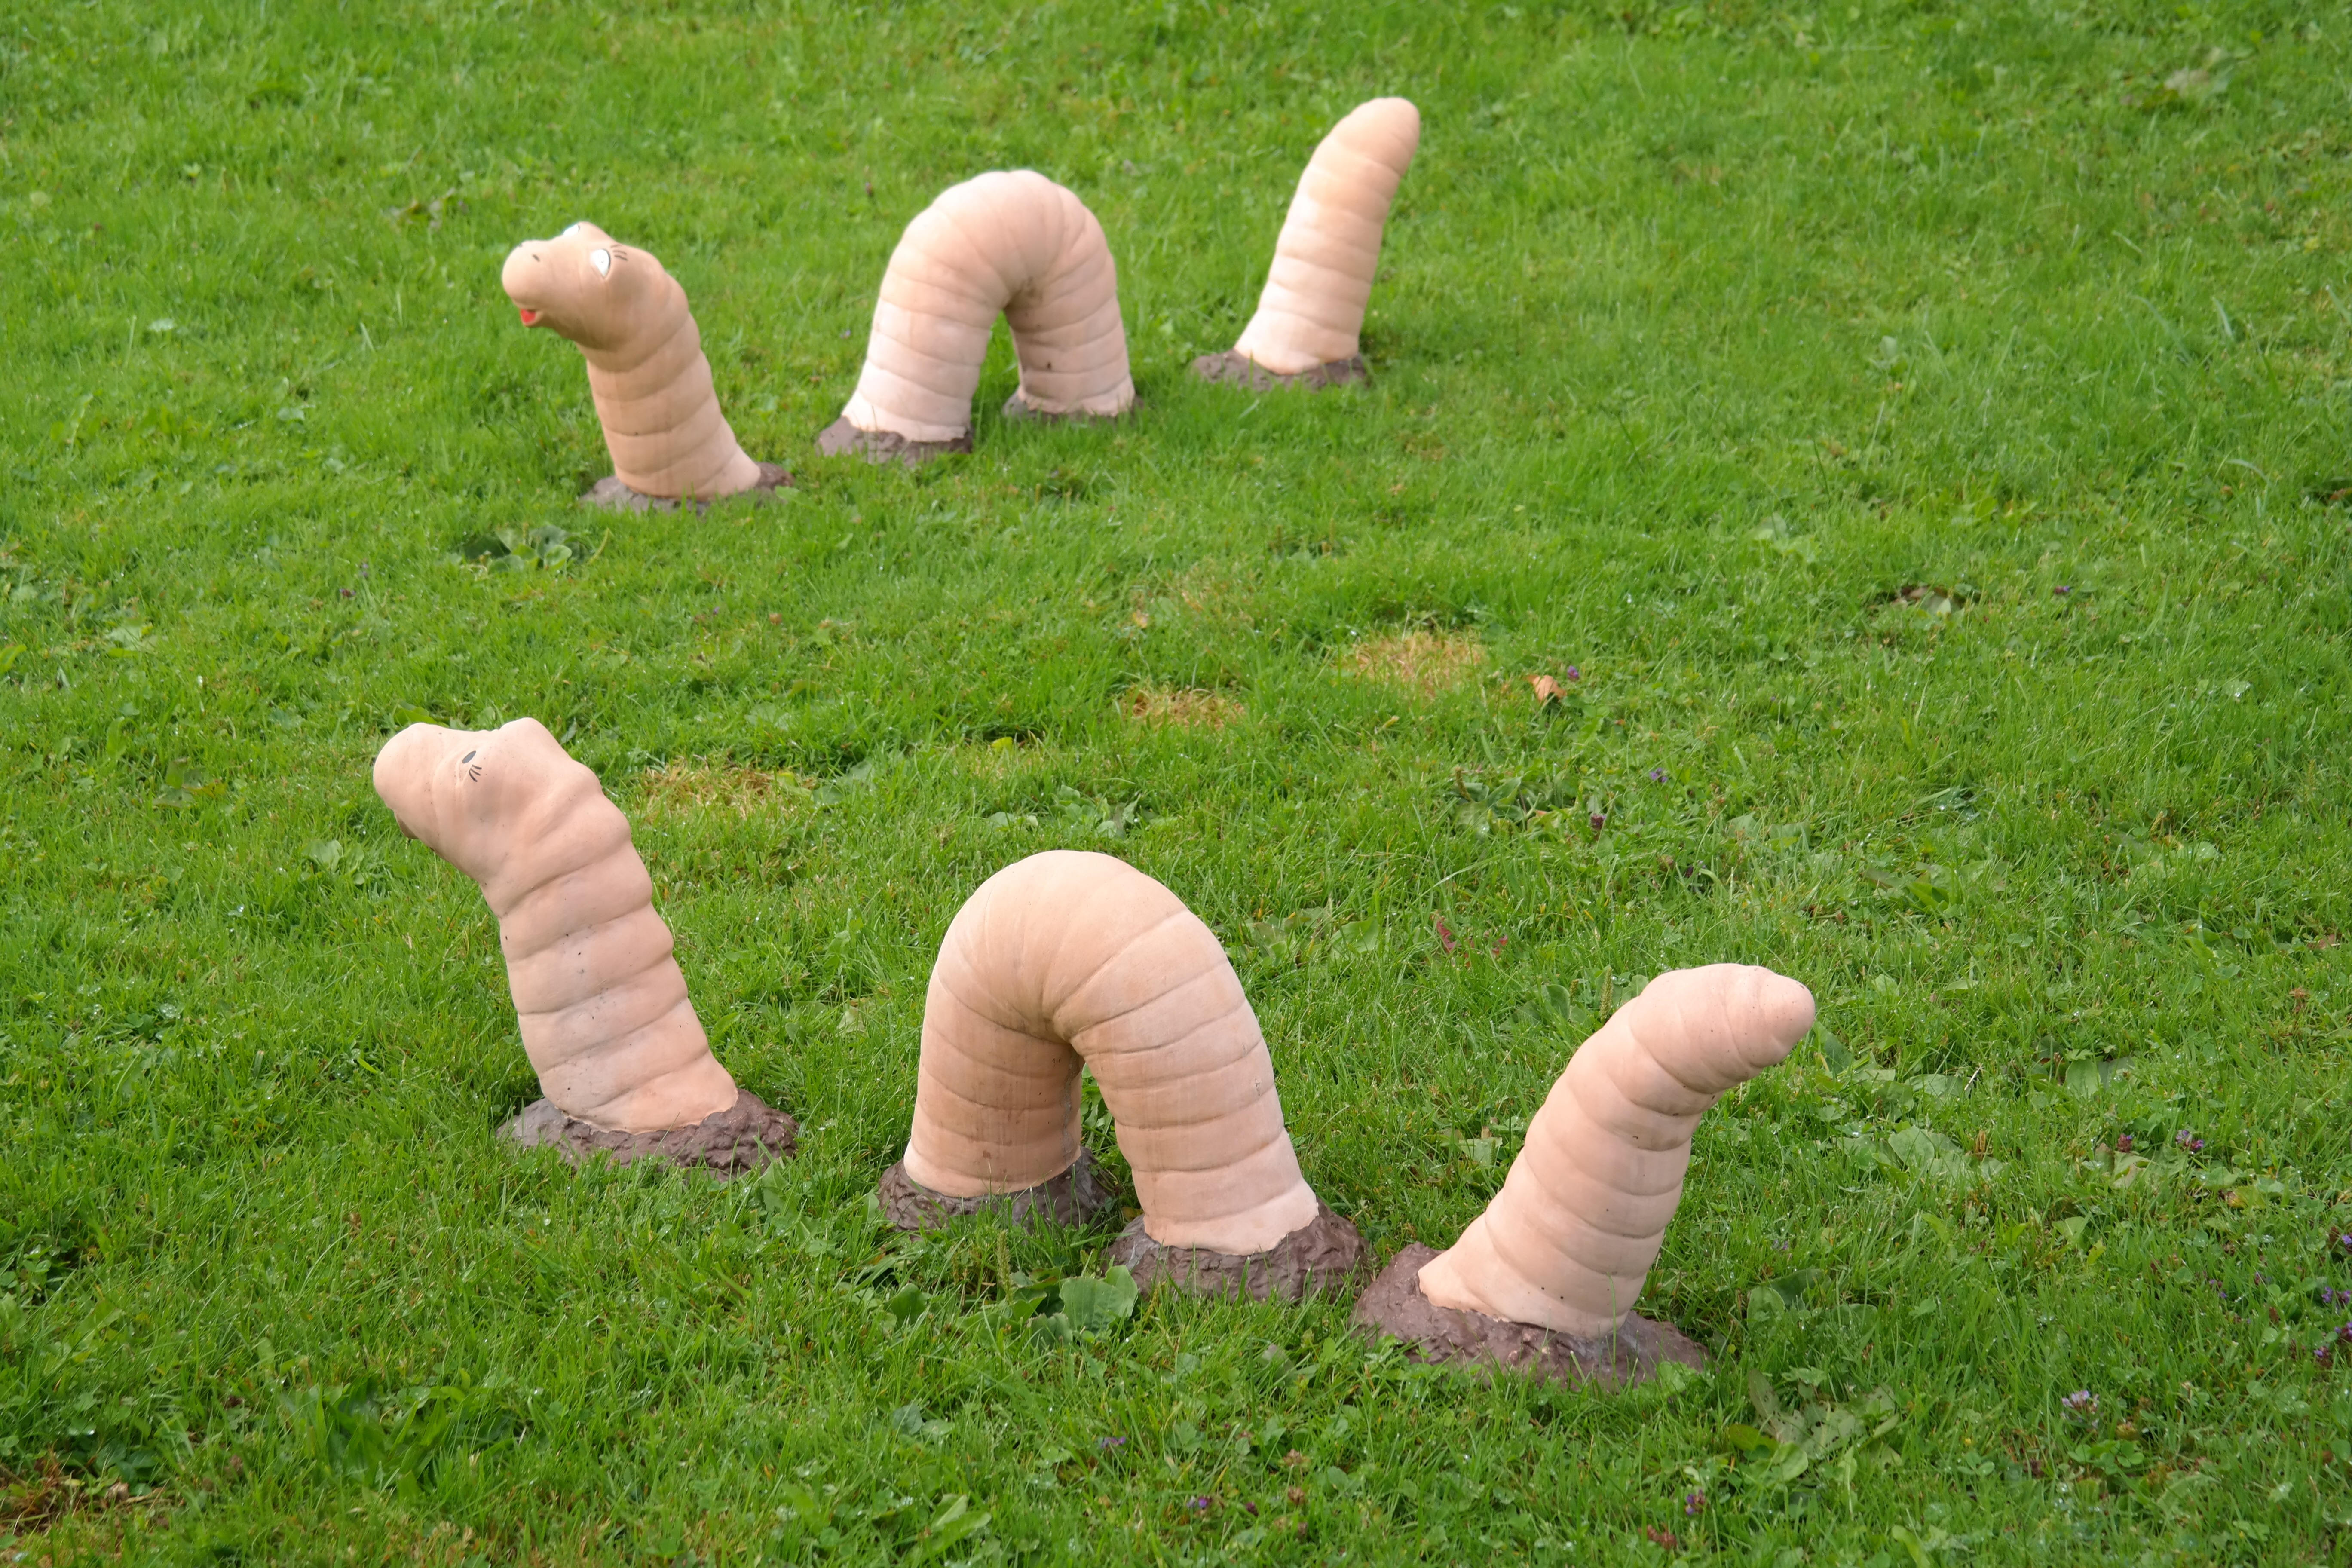
hand, grass, lawn, meadow, play, animal, leg, finger, green, soil, human body, sculpture, snake, large, earthworm, human positions